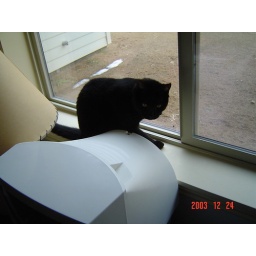
KC the cat as a kitten trying to catch a fly by the window